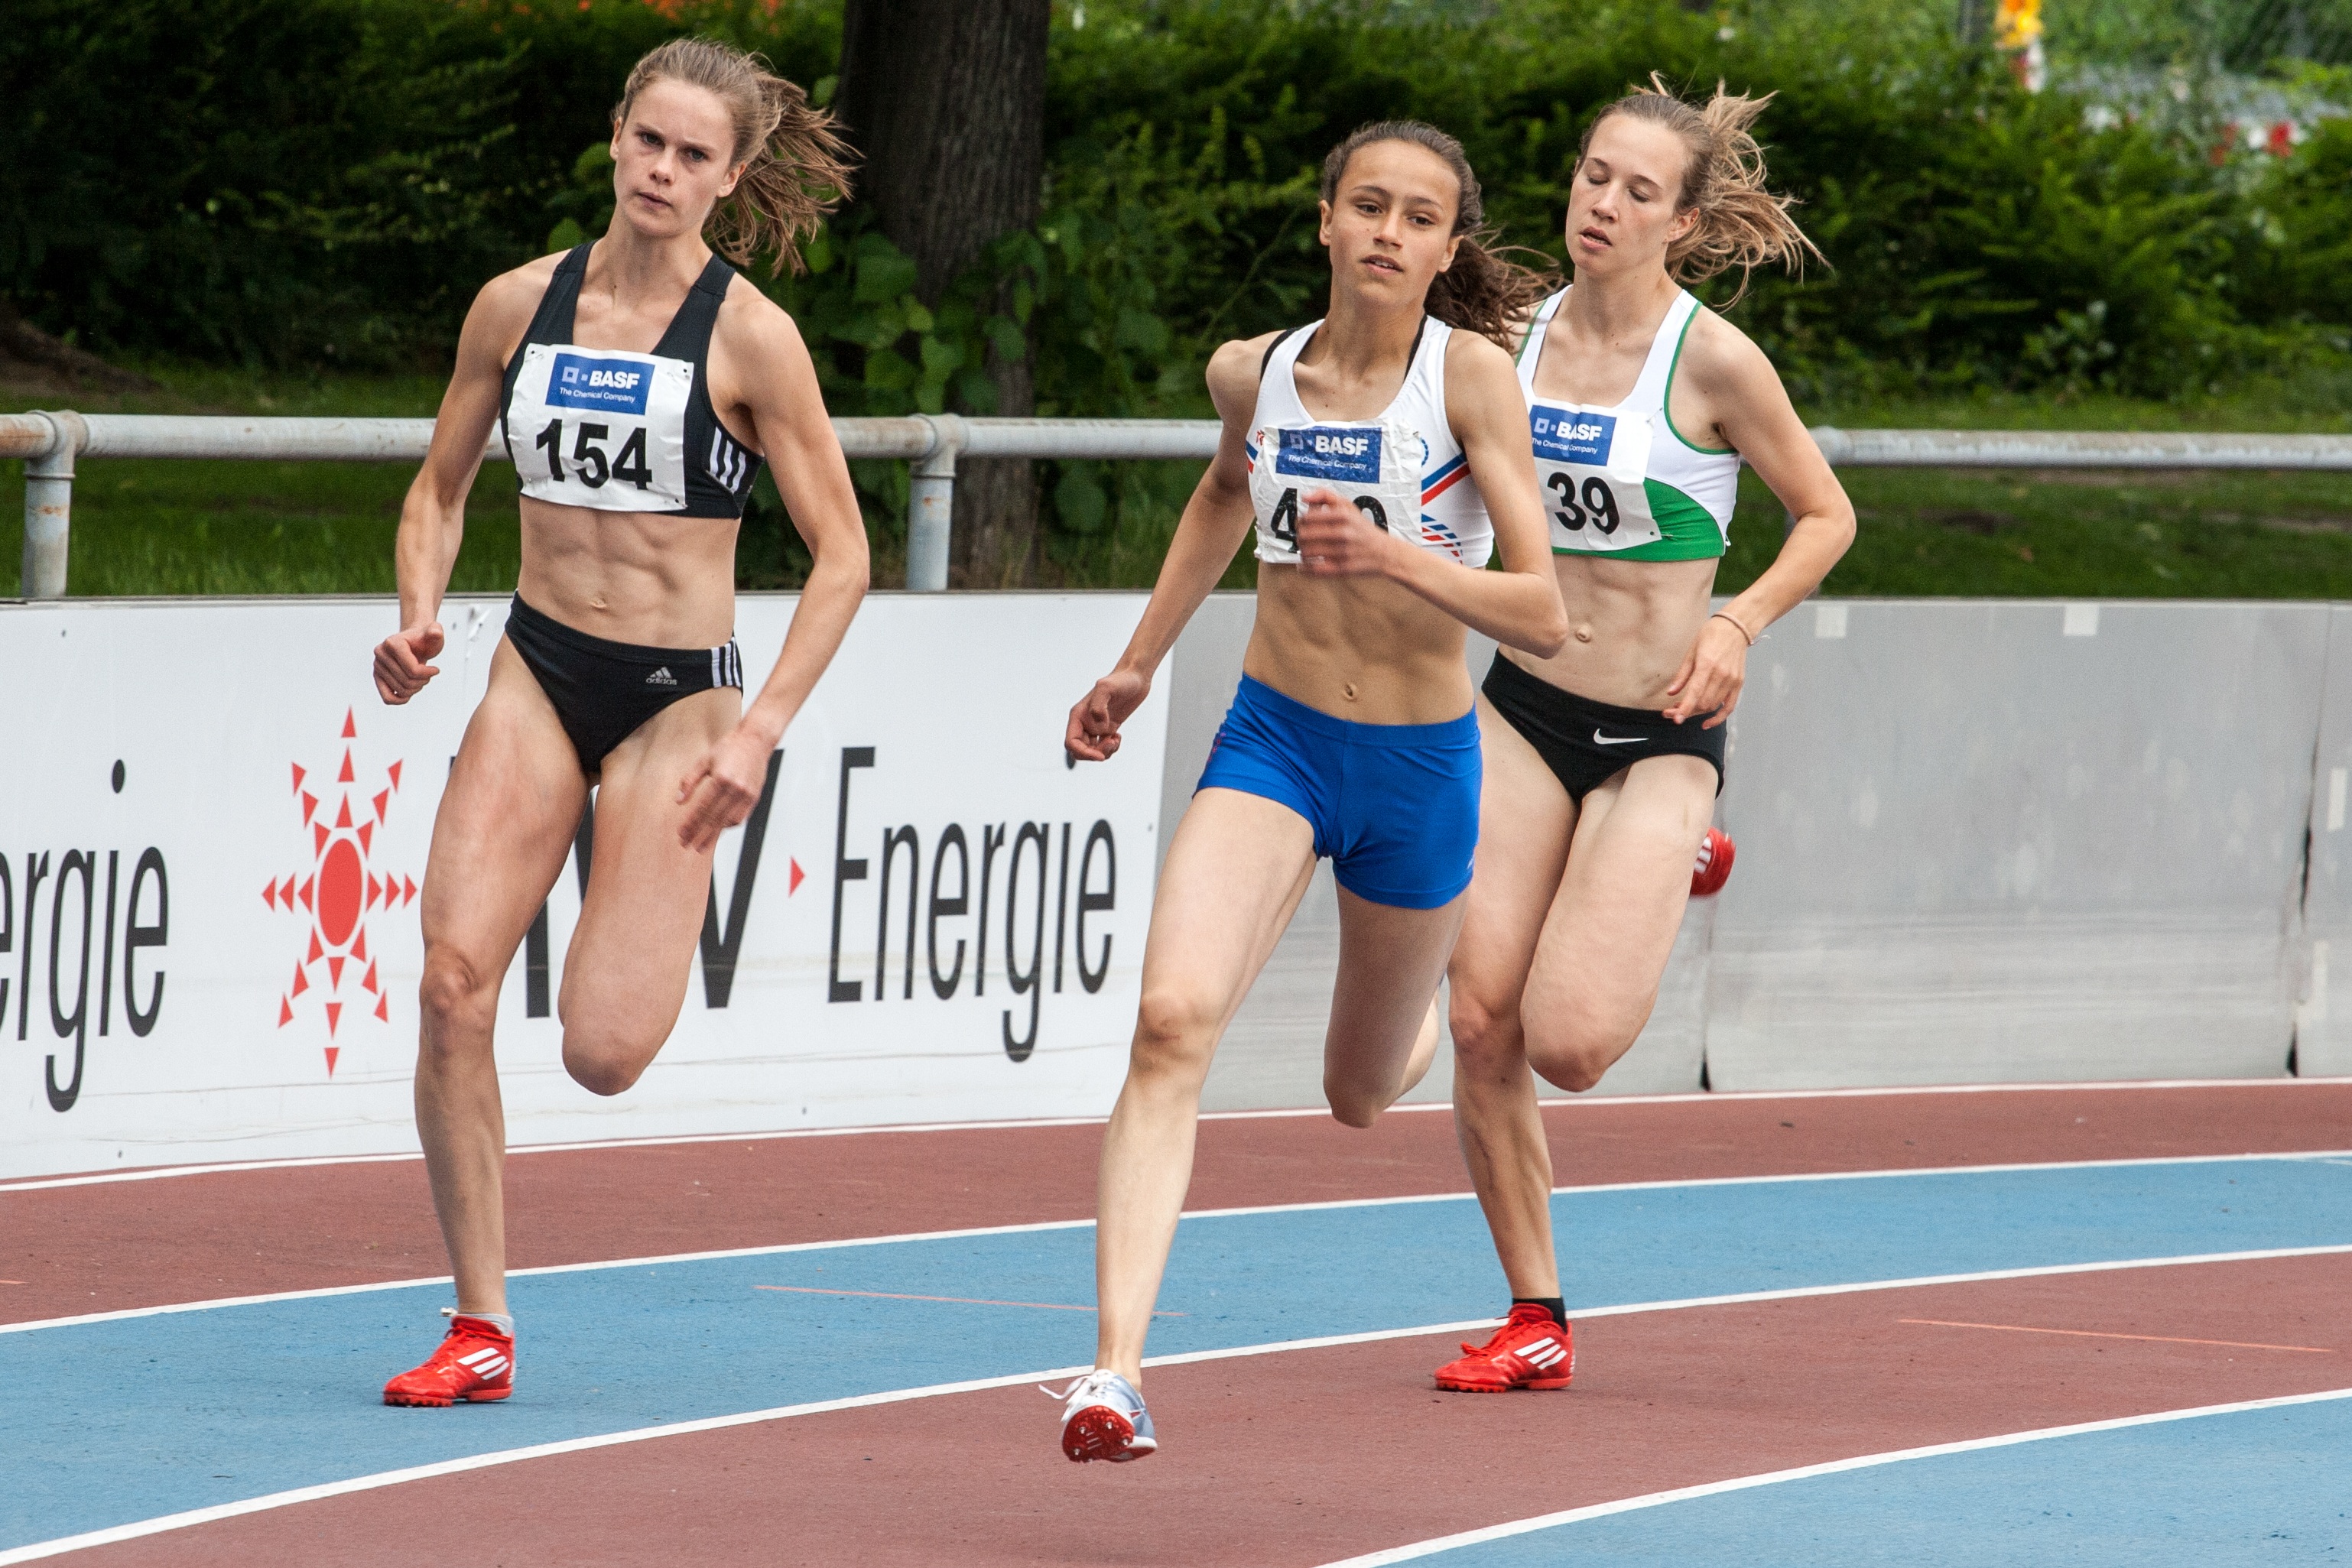
sport, running, run, jumping, sports, athletics, sprint, physical exercise, junior gala mannheim, human action, modern pentathlon, endurance sports, track and field athletics, heptathlon, middle distance running, 800 metres, 110 metres hurdles, 4 100 metres relay, 100 metres hurdles, racewalking